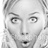
Emotion: surprise